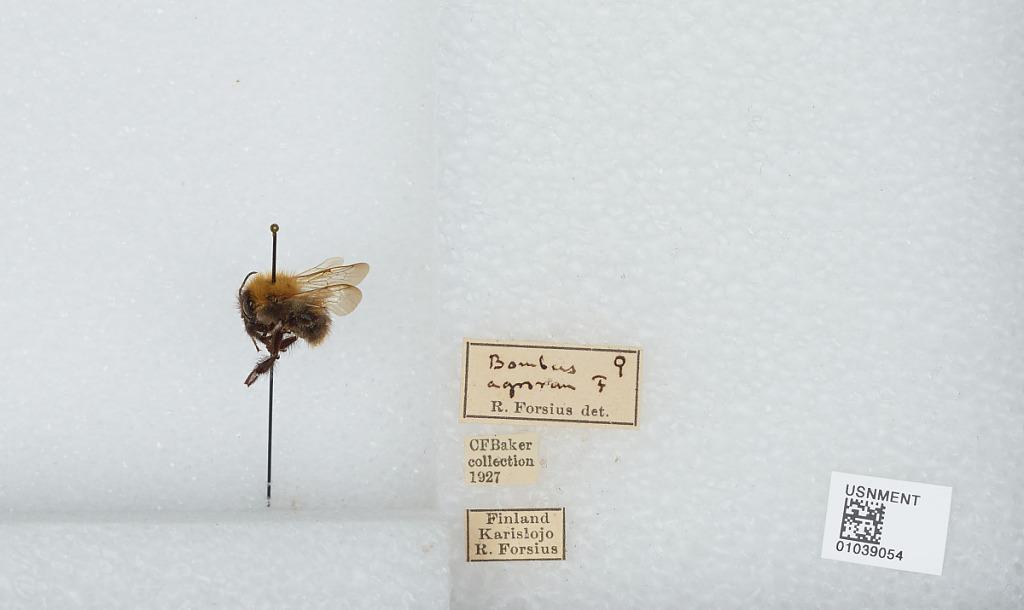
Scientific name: Bombus (Thoracobombus) pascuorum (Scopoli)
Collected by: R. Forsius
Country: Finland
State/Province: Uusimaa
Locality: Karislojo
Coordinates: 60.2417, 23.72
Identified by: Forsius, F. R.